Macquarie University

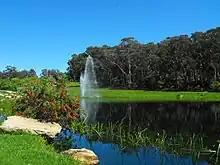
Parklands at the university

Within the first few hundred days of Schwartz's instatement as vice-chancellor, the 'Macquarie@50' strategic plan was launched, which positioned the university to enhance research, teaching, infrastructure and academic rankings by the university's 50th anniversary in 2014. Included in the university's plans for the future was the establishment of a sustainability office in order to more effectively manage environmental and social development at Macquarie. As part of this campaign, in 2009 Macquarie became the first Fair Trade accredited university in Australia. The beginning of 2009 also saw the introduction of a new logo for the university which retained the Sirius Star, present on both the old logo and the university crest, but now 'embedded in a stylised lotus flower'. In accordance with the university by-law, the crest continues to be used for formal purposes and is displayed on university testamurs. The by-law also prescribes the university's motto, taken from Chaucer: 'And gladly teche'.